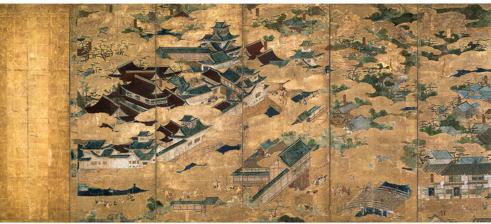
Building: Jurakudai
Country: Japan
Year built: 1587
Jurakudai Japanese name Kana じゅらくだい/じゅらくてい Kyūjitai 聚樂第 Shinjitai 聚楽第 Transcriptions Revised Hepburn Jurakudai/Jurakutei Screen painting of Jurakudai The Jurakudai or Jurakutei ( 聚樂第/聚楽第 ) was a palace constructed at the order of Toyotomi Hideyoshi in Kyoto , Japan. History Construction began in 1586, when Hideyoshi had taken the post of Kampaku , and required nineteen months to complete. Its total area was almost equal to the Imperial Palace Enclosure . It was decorated exceptionally lavishly, but had thick walls and a moat more reminiscent of fortresses such as that at Osaka . It was located in present-day Kamigyō , on the site where the Imperial palace had stood in the Heian period . In late 1587, following the Jurakudai's completion, Hideyoshi moved there from his castle at Osaka, just after his victory over the Shimazu family in Kyūshū . He made it the base for his administration and invited Go-Yōzei , the reigning emperor, to stay there in the first month of 1588. Maeda Geni, one of his Five Commissioners, studied previous receptions of emperors and the requisite protocols. The emperor was escorted by many Court nobles, mounted samurai (including Hideyoshi's foremost generals), and "innumerable men at arms". Hideyoshi rode immediately afterwards, the highest ranking Court official in his capacity as Kampaku. Within the Jurakudai itself, the great daimyō awaited the emperor, most importantly Tokugawa Ieyasu and Oda Nobukatsu . The emperor stayed in the palace for five days, and the daimyō gathered there were asked to sign an oath to the following principles: "We who are assembled here weep tears of gratitude for the presence of His Majesty." "If any evil persons should attempt to confiscate Crown estates or the property of Court nobles, we will take action against them, and we bind ourselves and our descendants to carry out this undertaking." "We swear that we will obey the commands of the Regent down to the smallest particular." Kusunoki Masatora is the source for these events, having recorded them in his diary. In 1589, the most important Court nobles and daimyō were again invited to the Jurakudai. Here Hideyoshi displayed a vast amount – approximately 5.5 tonnes (6.1 tons) – of gold and silver heaped on plates; it was then distributed among those gathered. When Hideyoshi resigned from the post of Kanpaku in 1591, his nephew Toyotomi Hidetsugu assumed the position; he took up residence at Jurakudai with Hideyoshi's other nephew, Toyotomi Hidekatsu. Hidetsugu hosted a second visit for Go-Yōzei. However, Hideyoshi began to construct his new castle in 1594 and when Hidetsugu was forced to commit seppuku in 1595, the Jurakudai was dismantled, with many parts being moved to Fushimi and reassembled. Front gate of Myōkaku-ji Some buildings of the Jurakudai survive, among them the Hiun-kaku at Nishi Hongan-ji , the Karamon at Daitoku-ji , and the front gate at Myōkaku-ji (all in Kyoto). Recent excavations have yielded some tiles bearing gold leaf. See also Golden Tea Room References